Affordable Care Act

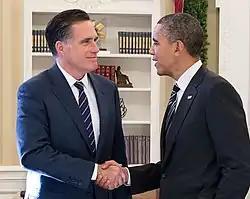
Mitt Romney's Massachusetts went from 90% of its residents insured to 98%, the highest rate in the nation.

In 2006, an insurance expansion bill was enacted at the state level in Massachusetts. The bill contained both an individual mandate and an insurance exchange. Republican Governor Mitt Romney used a line-item veto on some provisions, and the Democratic legislature overrode some of his changes (including the mandate). Romney's implementation of the 'Health Connector' exchange and individual mandate in Massachusetts was at first lauded by Republicans. During Romney's 2008 presidential campaign, Senator Jim DeMint praised Romney's ability to "take some good conservative ideas, like private health insurance, and apply them to the need to have everyone insured". Romney said of the individual mandate: "I'm proud of what we've done. If Massachusetts succeeds in implementing it, then that will be the model for the nation."